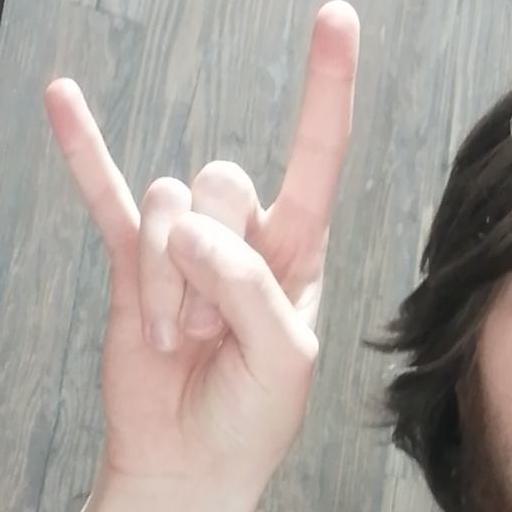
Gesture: rock